Teesside University

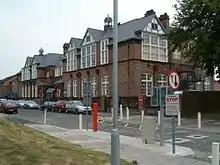
Victoria Building

By the 1990s, the institution had almost 8,000 students. In 1997 the old Polytechnic's library was replaced with a Learning Resource Centre. Subsequent additions included the Virtual Reality Centre and Centre for Enterprise, and later, the Phoenix and Athena Buildings by CPMG Architects. Today, historic structures such as the old High School (the Waterhouse building), the Constantine building and Victoria Building of 1891 (a schoolyard-equipped Victorian school, housing a series of graduate business incubator units), are all Grade II listed buildings.